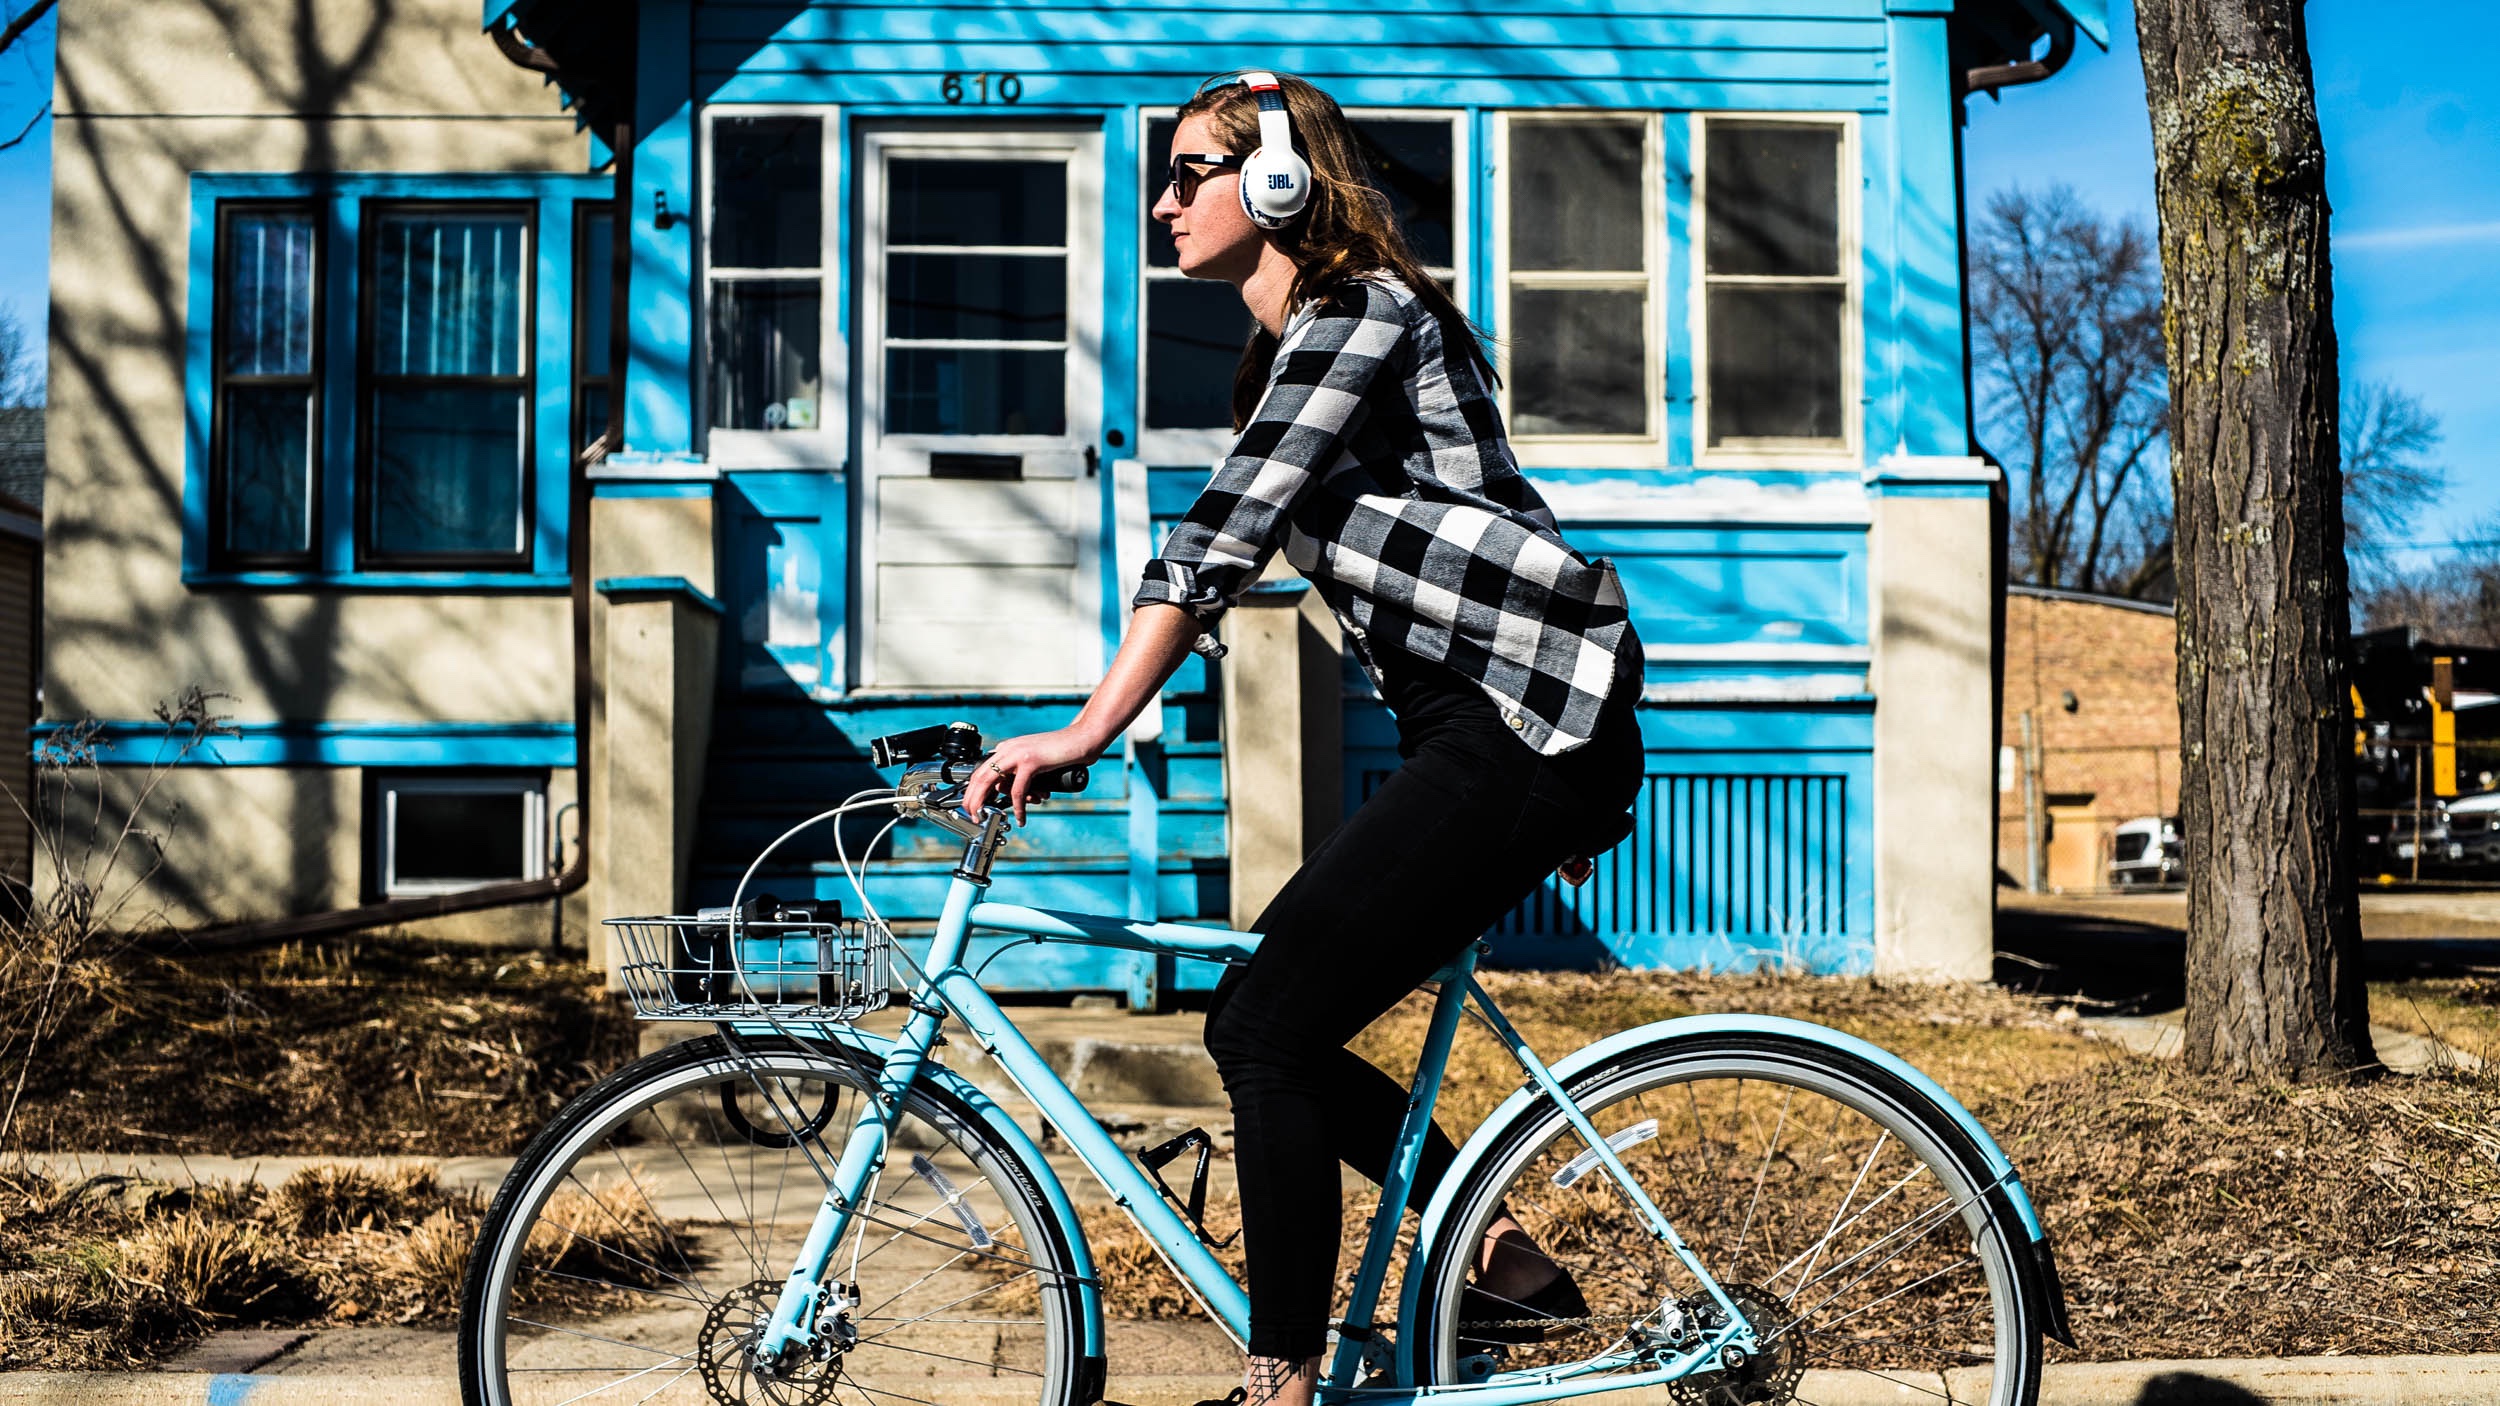
street, bicycle, spring, vehicle, color, blue, sports equipment, cycling